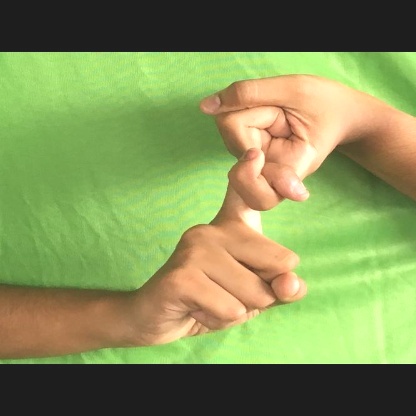
Mudra: Pasha